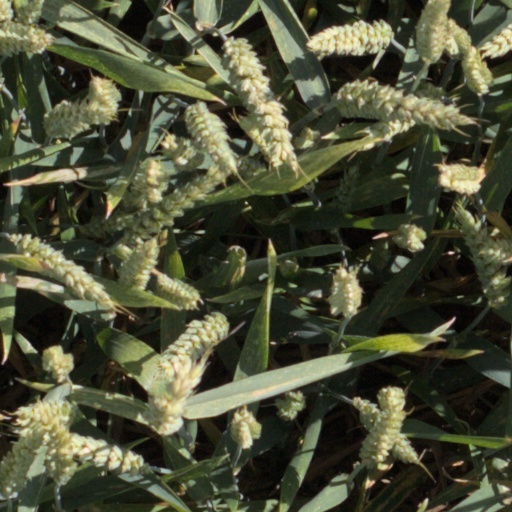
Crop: wheat